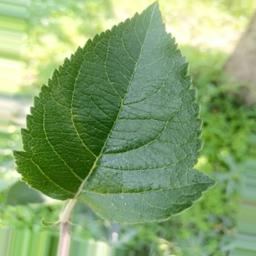
Label: Healthy